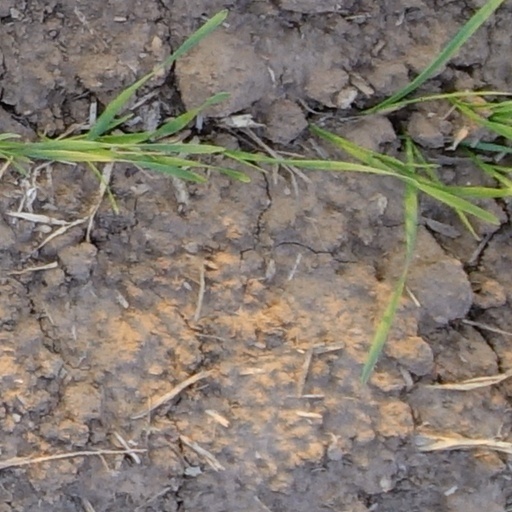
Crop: wheat